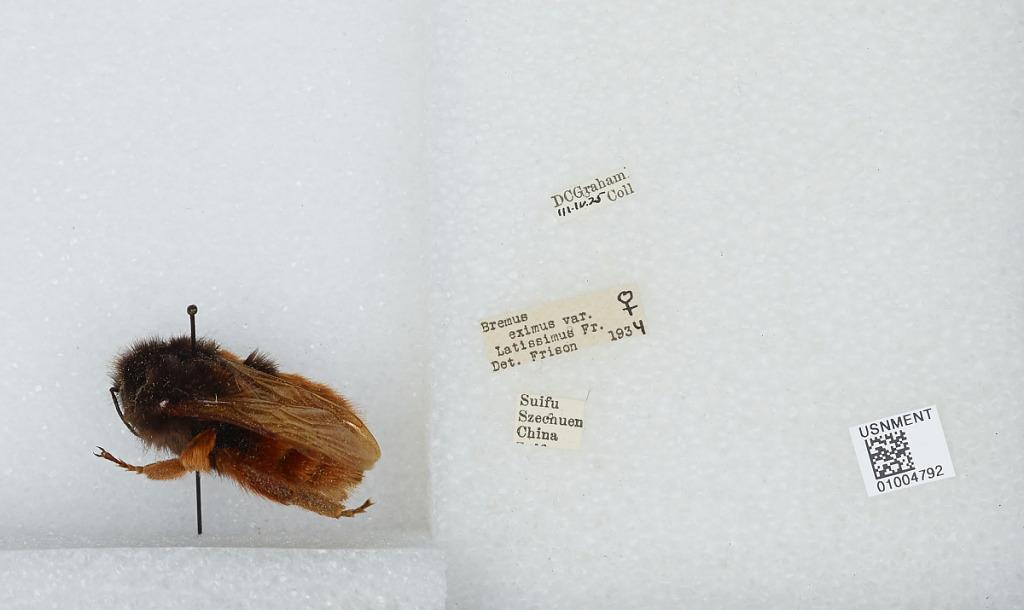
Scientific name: Bombus (Rufipedibombus) eximius Smith
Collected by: D. Graham
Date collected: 1925-3-
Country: China
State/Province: Sichuan
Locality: Yibin
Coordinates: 28.77, 104.62
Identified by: Frison